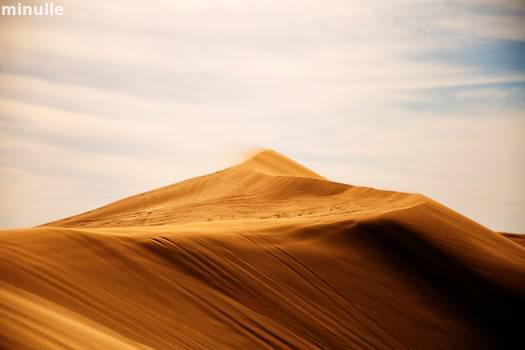
Label: Watermark